Mozartkugel

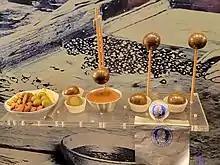
Stages of Mozartkugel production

The original recipe for is: A ball of marzipan combined with pistachio and covered in a layer of nougat is produced. This ball is then placed on a small wooden stick and coated in dark chocolate. The stick is then placed vertically, with the ball at the top, on a platform to allow the chocolate to cool off and harden. Finally, the stick is removed; the hole that it leaves behind is filled with chocolate coating, and the ball is wrapped in metal foil. The balls remain fresh for about eight weeks at room temperature.